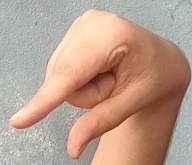
ASL sign: Q